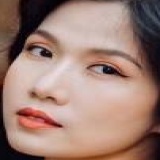
diễn viên Nguyễn Thùy Dương (Muối Tỷ)